Bicycle brake

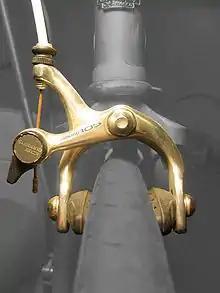
Single pivot side-pull caliper brake.

Single-pivot side-pull caliper brakes consist of two curved arms that cross at a pivot above the wheel and hold the brake pads on opposite sides of the rim. These arms have extensions on one side, one attached to the cable, the other to the cable housing. When the brake lever is squeezed, the arms move together and the brake pads squeeze the rim.